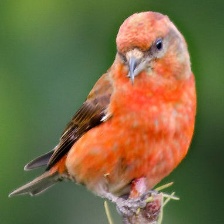
Species: RED CROSSBILL
Scientific name: LOXIA CURVIROSTRA